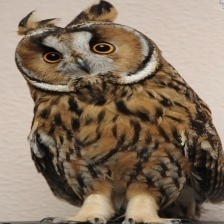
Species: LONG-EARED OWL
Scientific name: ASIO OTUS
ImageNet parent category: great_grey_owl